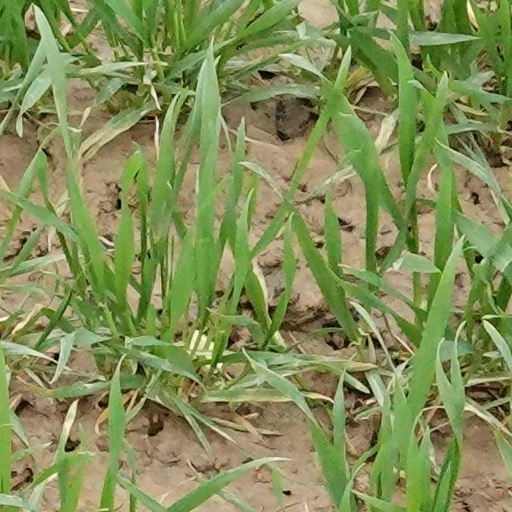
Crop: wheat